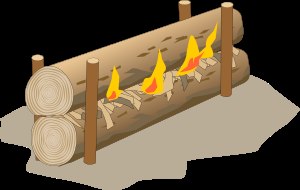
Nying
en nying med to kævler
Nying er en båltype med to kævler eller én flækket kævle, placeret ovenpå hinanden, hvor det brænder i hele længdens mellemrum.